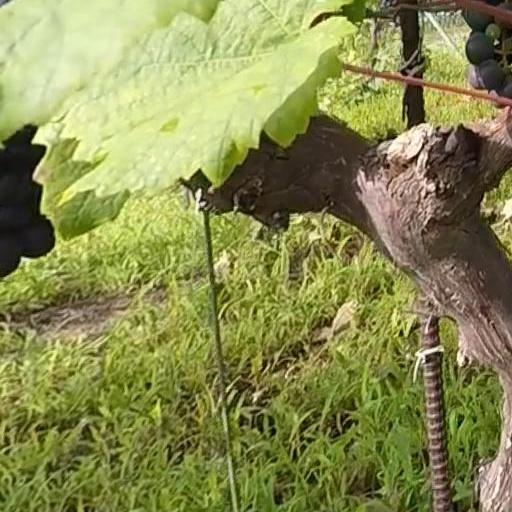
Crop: grape